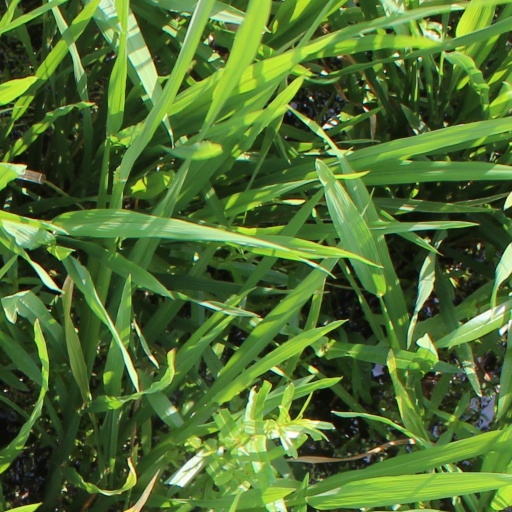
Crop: rice